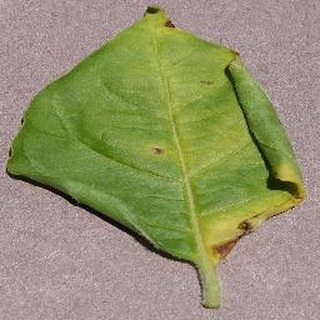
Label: bell_pepper_bacterial_spot